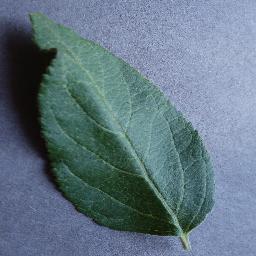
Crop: apple
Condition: healthy